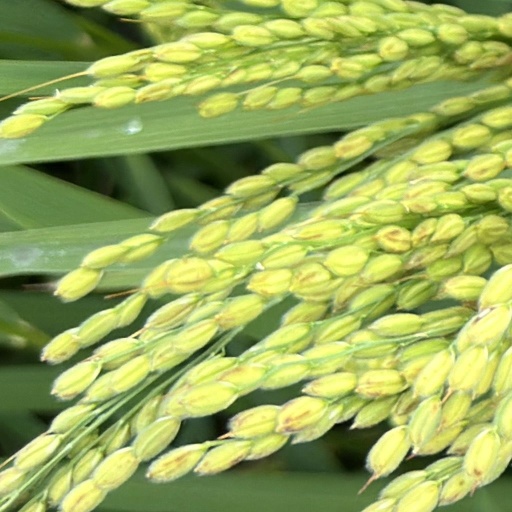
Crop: rice